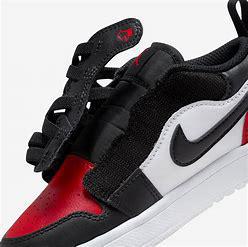
Brand: Jordan
Model: 1 Alt